Group captain (India)

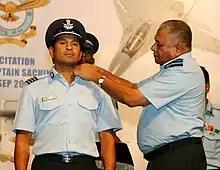
The Chief of the Air Staff Air Chief Marshal P. V. Naik conferring the honorary rank of Group Captain to cricketer Sachin Tendulkar.

On 06 March 1946, Subroto Mukerjee was promoted to the acting rank of Group Captain, the first Indian officer to be promoted to the rank. He was appointed Group Captain (Plans & Training) at Air headquarters.